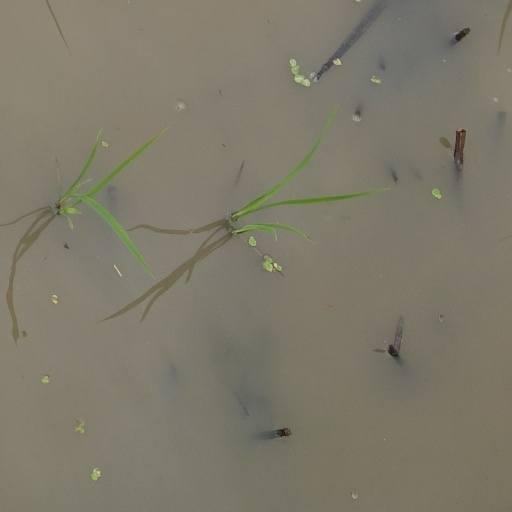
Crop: rice